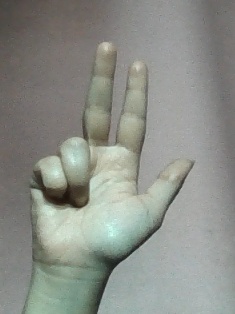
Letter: al